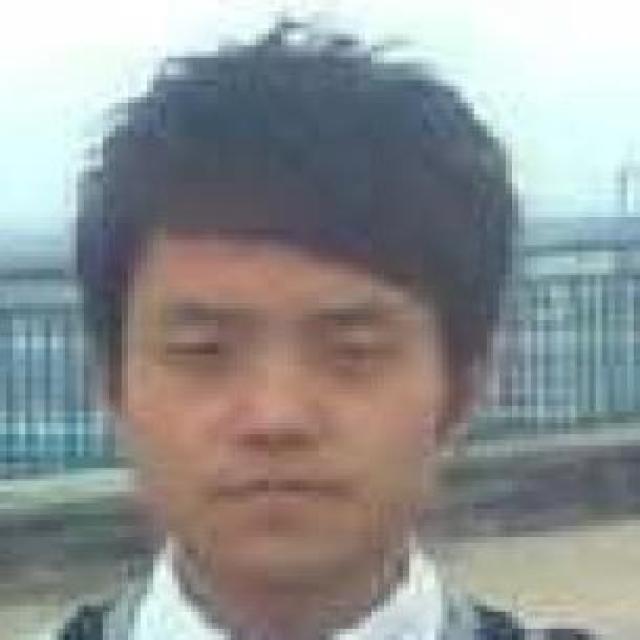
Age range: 13-20